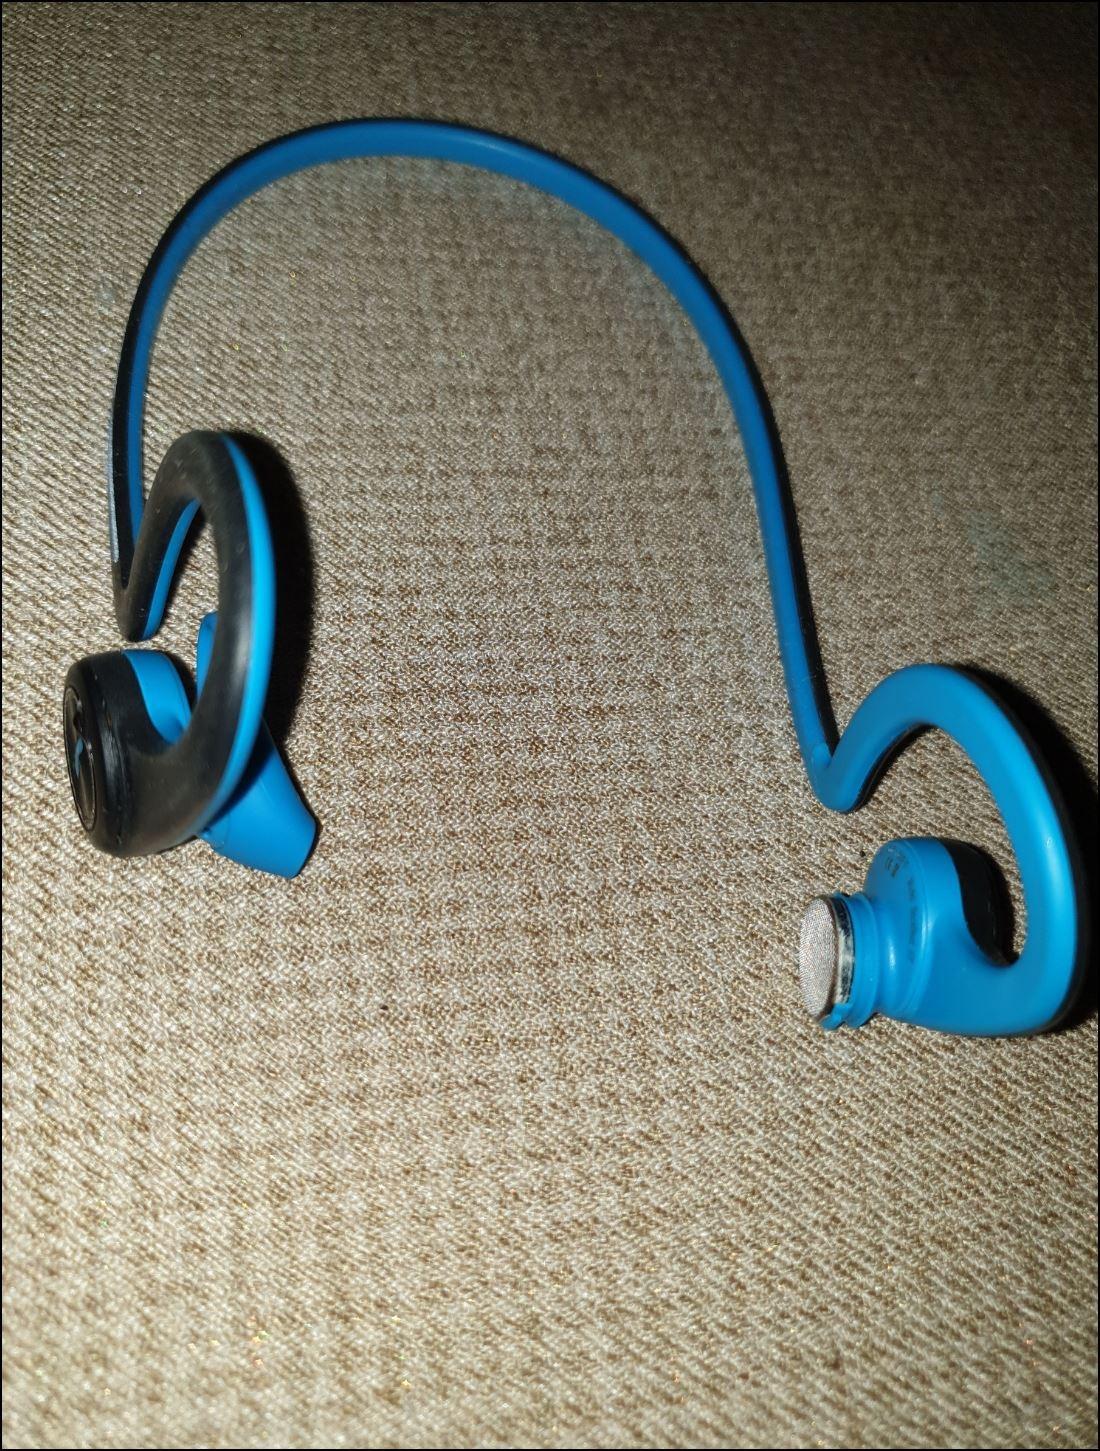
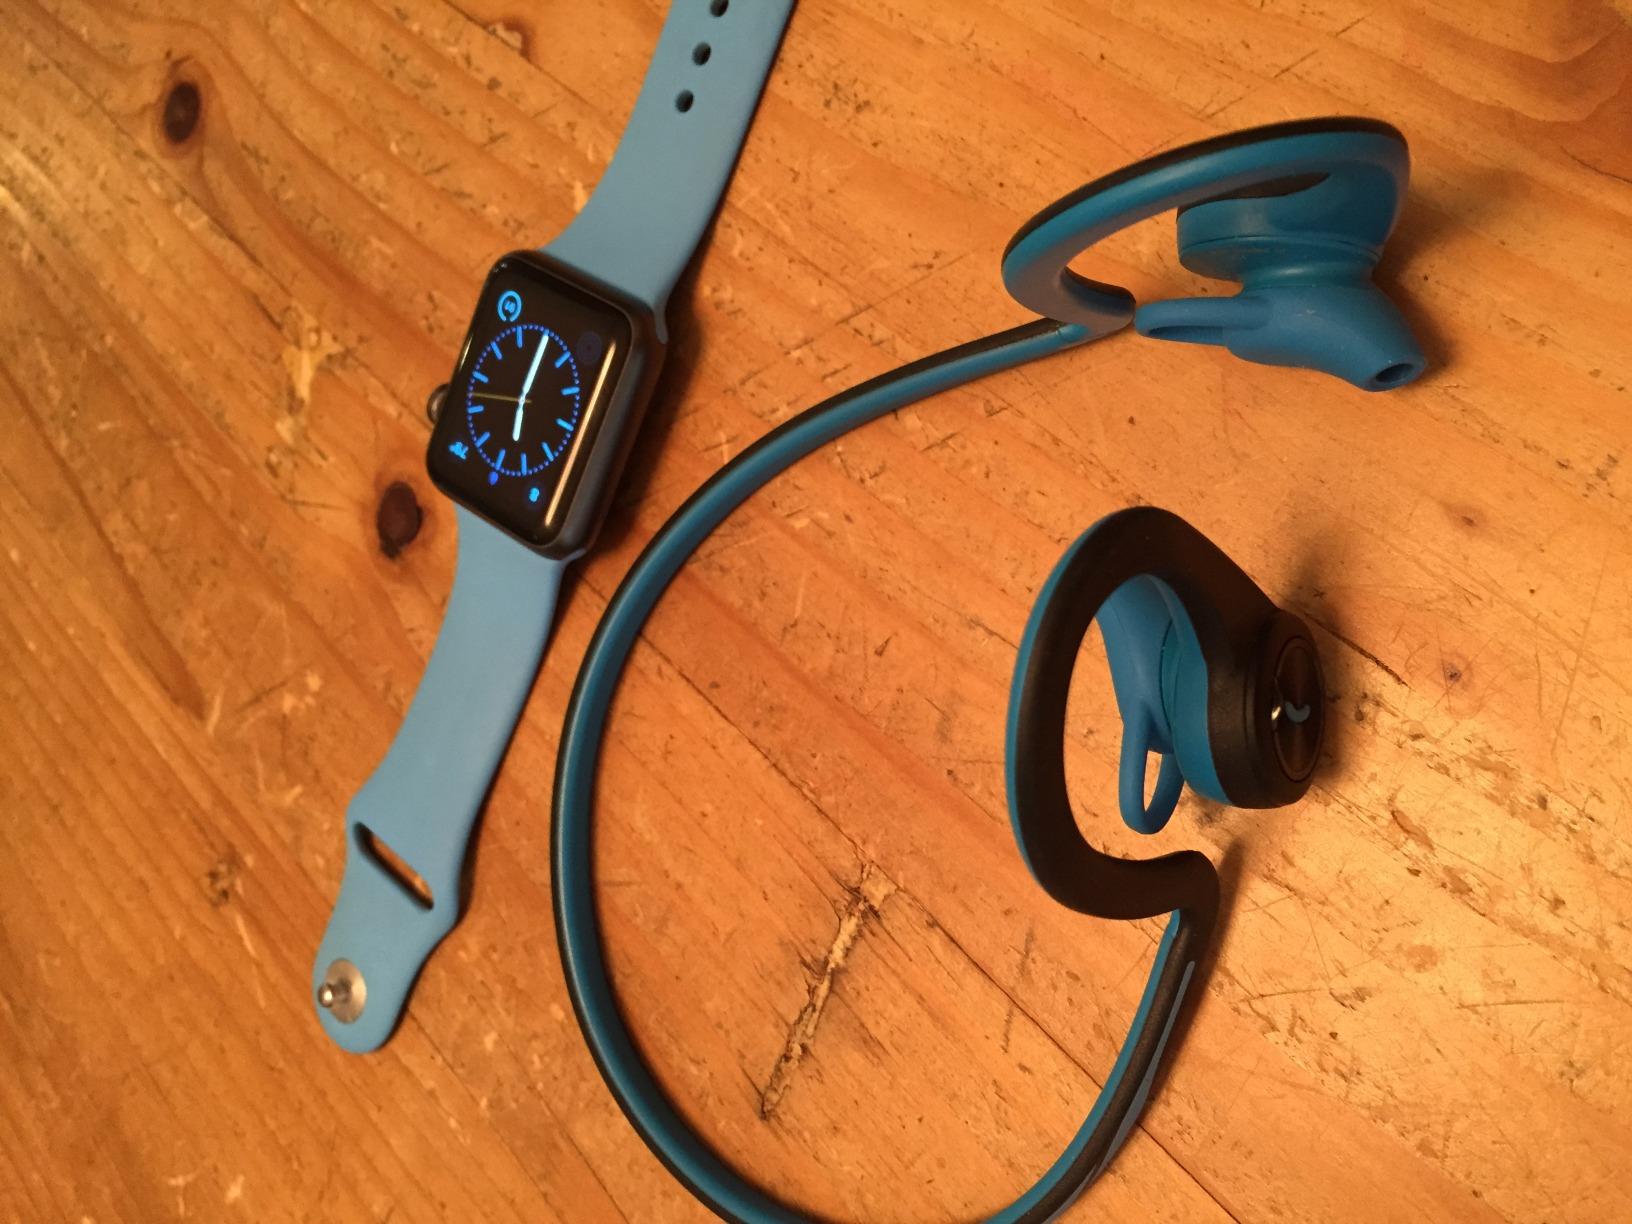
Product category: headphones
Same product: yes